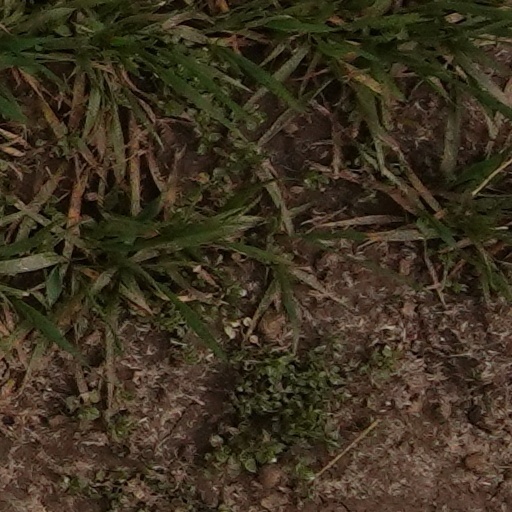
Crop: wheat